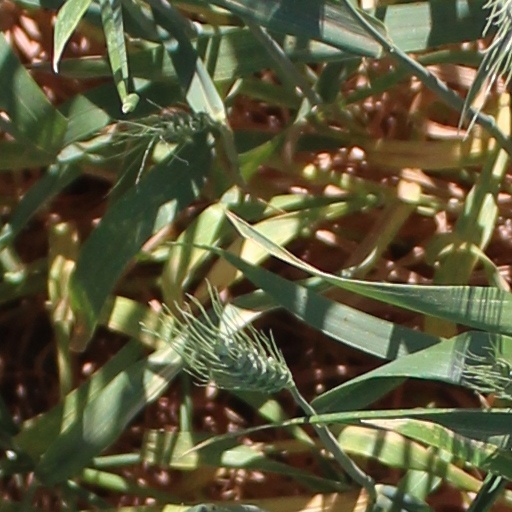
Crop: wheat